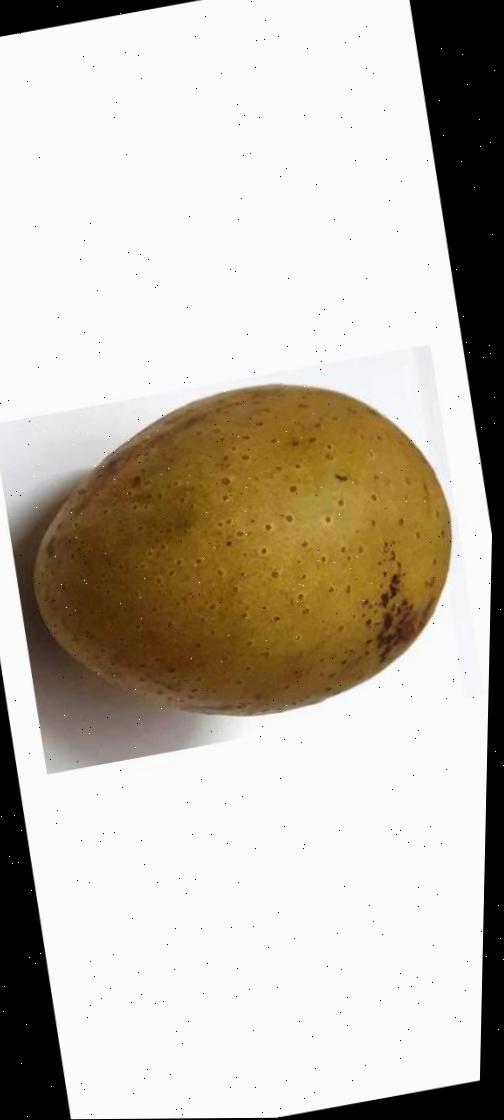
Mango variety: Gourmoti